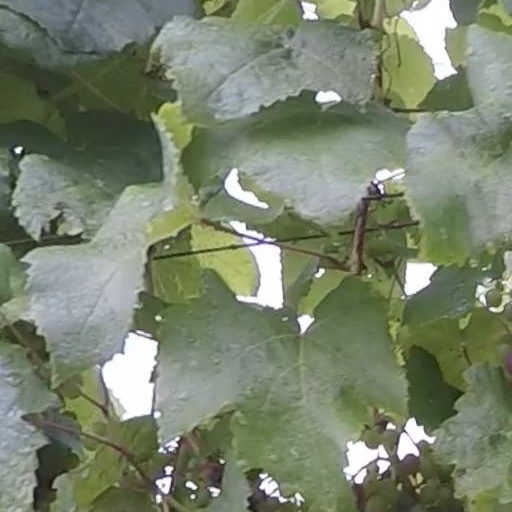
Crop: grape